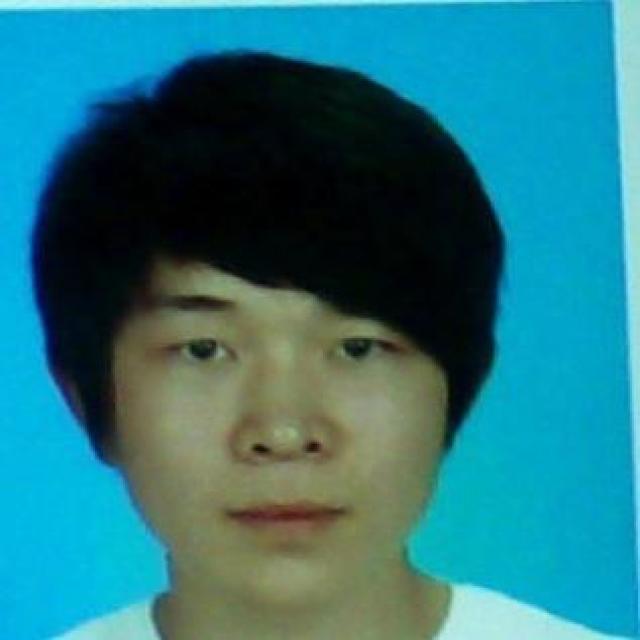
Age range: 21-44